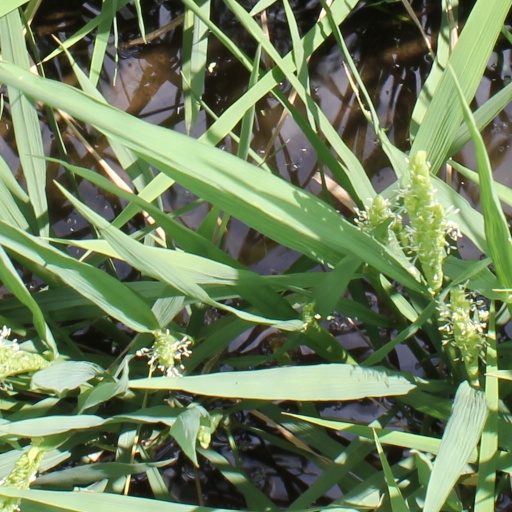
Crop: rice